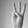
ASL letter: W